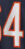
Number: 4